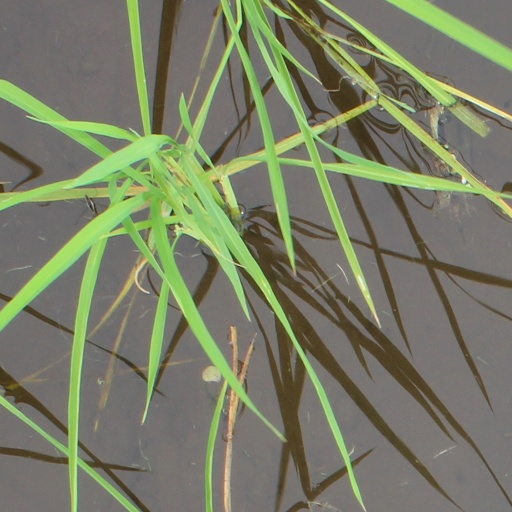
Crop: rice